St Peter's Church, Spring Hill

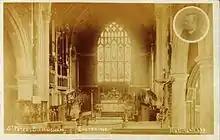
The interior, Easter 1908

St Peter's Church, Spring Hill is a Grade B listed former Church of England parish church in Birmingham.